Cherbourg Maritime station

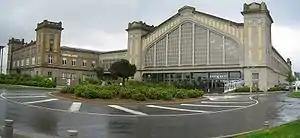
The harbour station, Cherbourg

Cherbourg's Gare Maritime or "Gare Maritime Transatlantique" was a railway station at the end of the railway line from Paris' Gare Saint-Lazare and of the short branch from Cherbourg's main station.